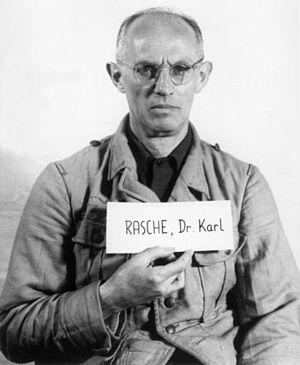
Le procès des Ministères est le onzième des douze procès pour crimes de guerre que les autorités américaines ont organisés dans leur zone d'occupation en Allemagne à Nuremberg après la Seconde Guerre mondiale. Ces douze procès se sont tenus devant un tribunal militaire américain et non devant le tribunal militaire international, mais dans les mêmes salles. Ils sont connus sous le nom de « second procès de Nuremberg », ou plus formellement « procès des criminels de guerre devant le tribunal militaire de Nuremberg ».